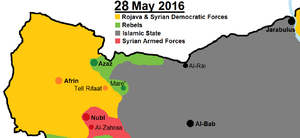
L'offensive d'al-Raï a lieu lors la guerre civile syrienne.